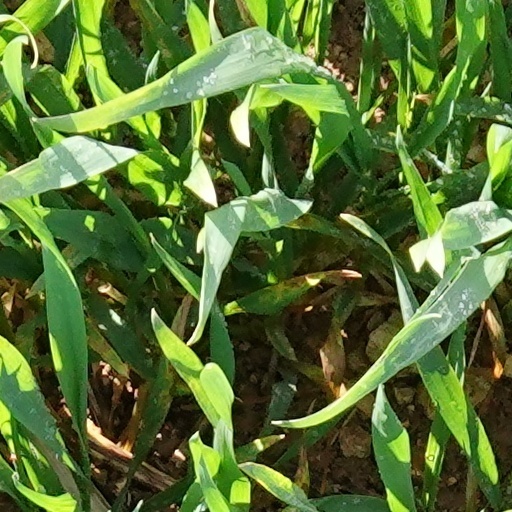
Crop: wheat